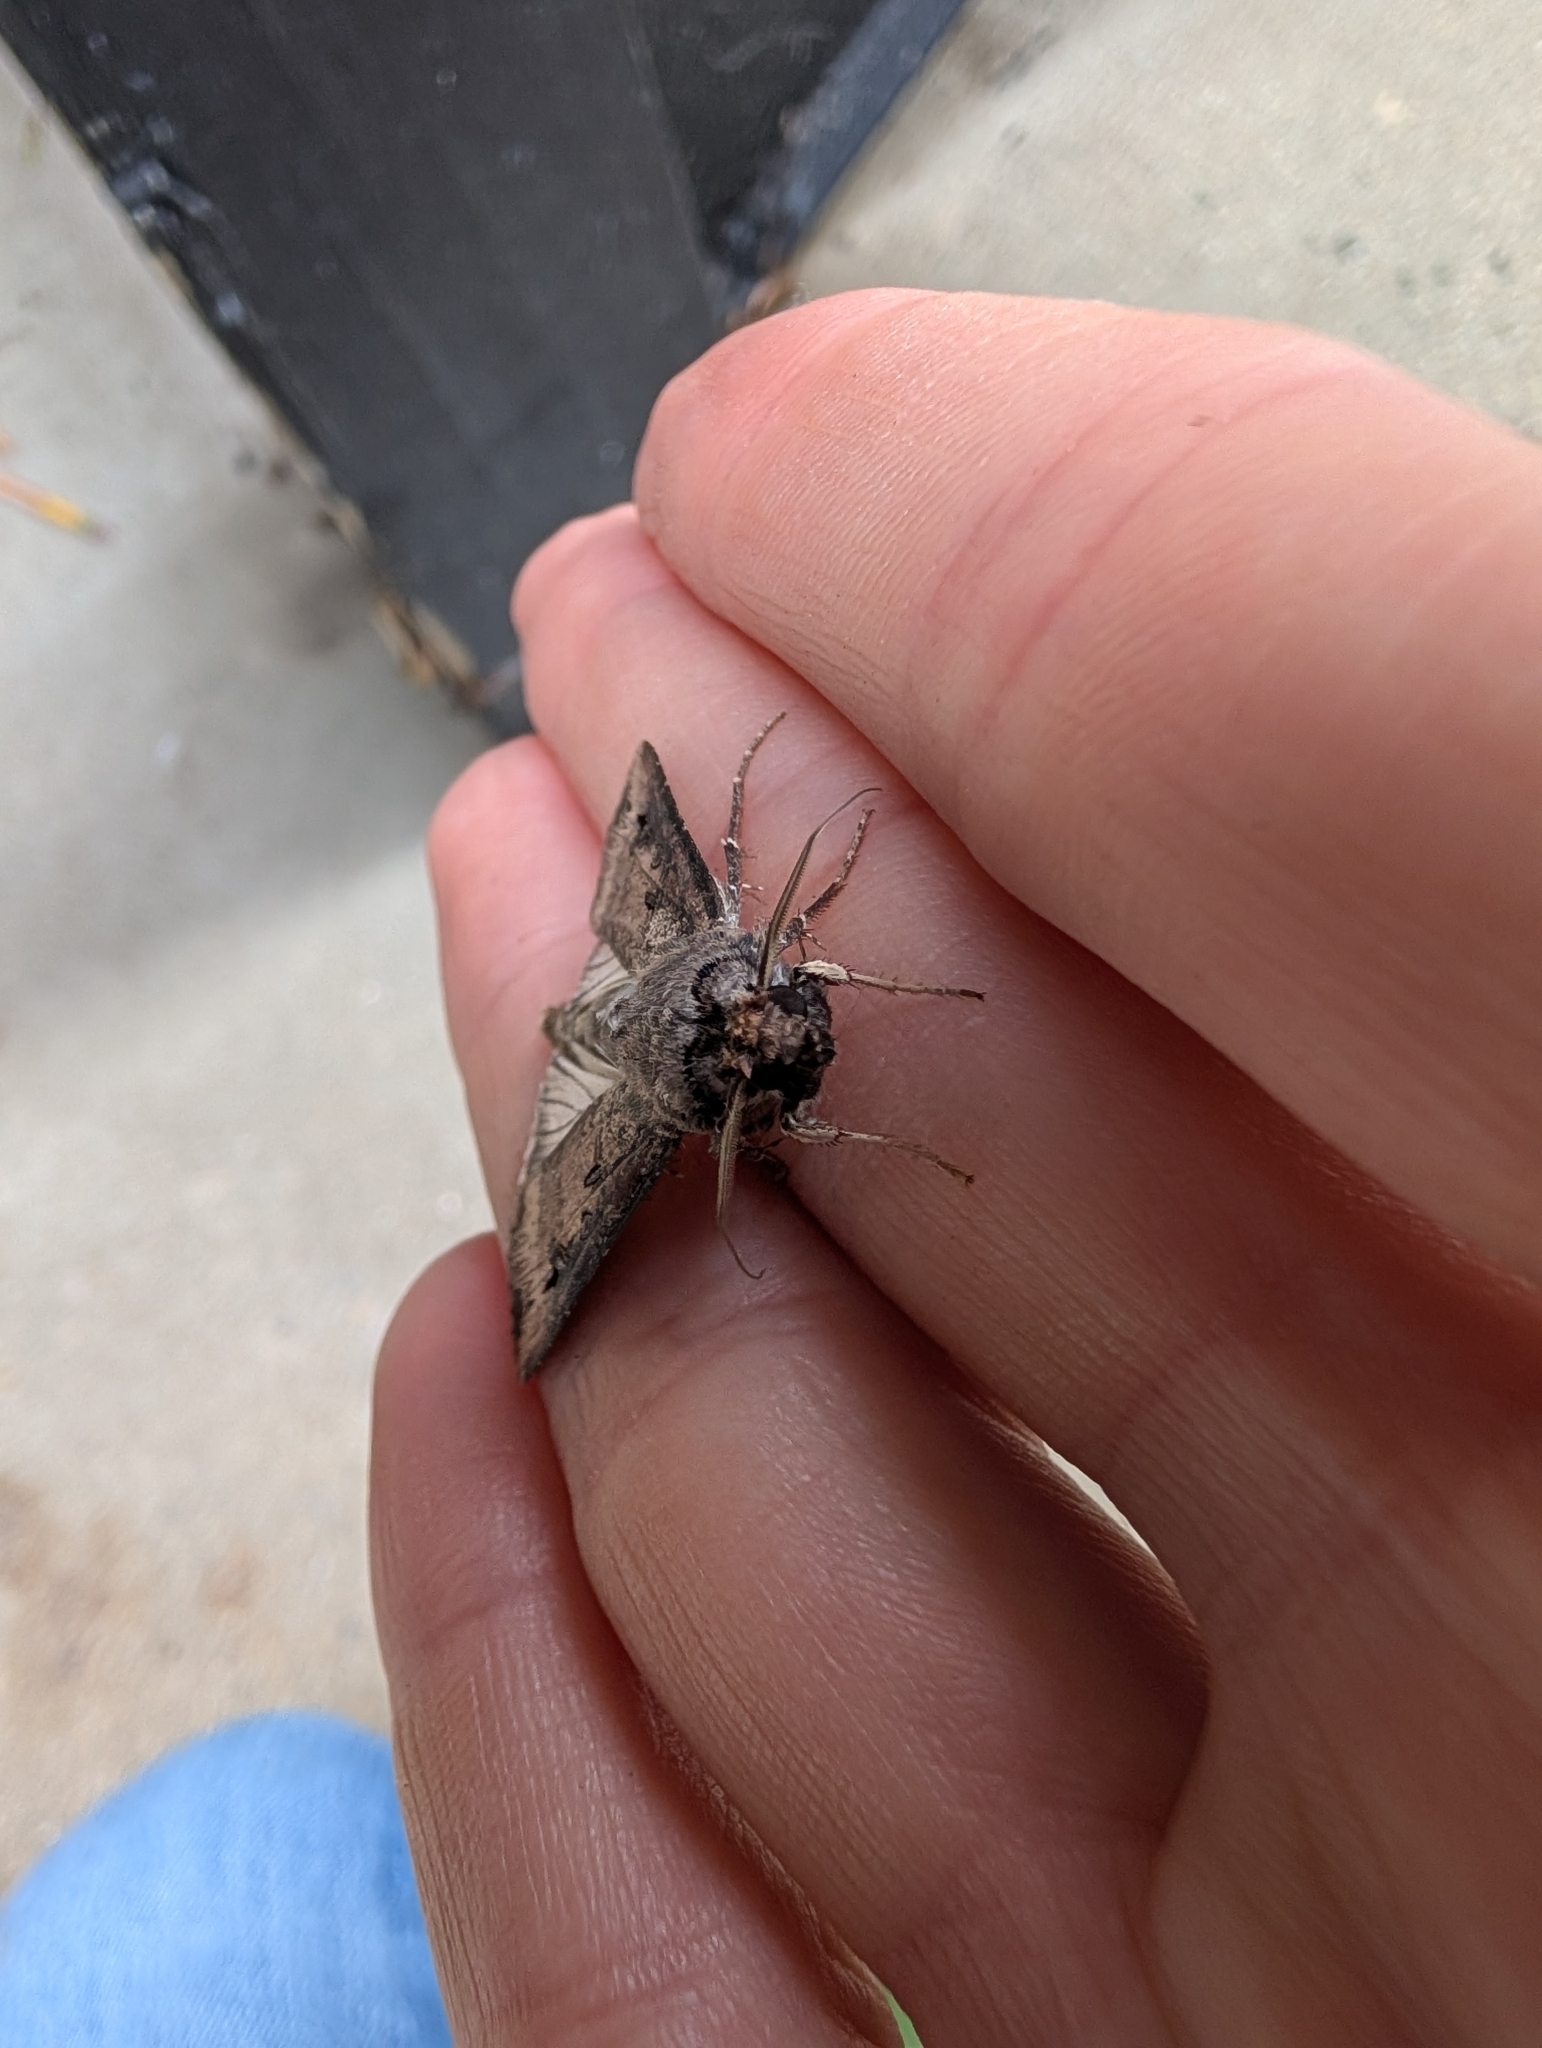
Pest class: cutworms